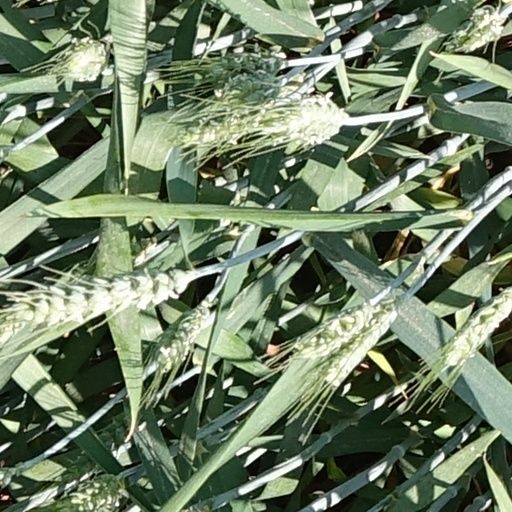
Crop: wheat